Mochena Borago

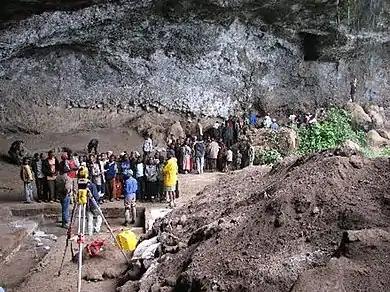
Students from Wolaita Sodo University visiting Mochena Borago

Mochena Borago is an important site for testing this hypothesis, as it is one of a few sites outside of South Africa with securely dated MIS 3 deposits. The other sites include Mumba Cave in Tanzania, and Haua Fteah Cave in Libya. Further excavation and dating at Mochena Borago could possibly show the presence of MIS 4 deposits as well. As a potential refugium, archaeological excavations at Mochena Borago may be able to provide vital links between human innovations in technology, organization, mobility, etc. and climatic events around the time of the second major dispersal of "Homo sapiens" into the rest of Africa and the world.